Court cupboard

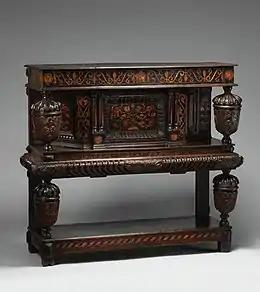
British court cupboard circa 1585, The Metropolitan Museum of Art

A court cupboard is a type of sideboard with three tiers used to store plates and platters. It was popular in the 16th and first three quarters of the 17th century in Northern Europe.